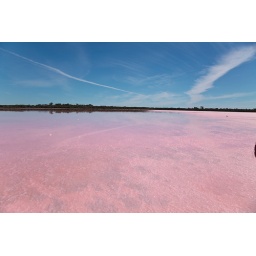
This is a salt lake in Victoria Australia. The salt is translucent and the ground underneath gives it a pink colour.